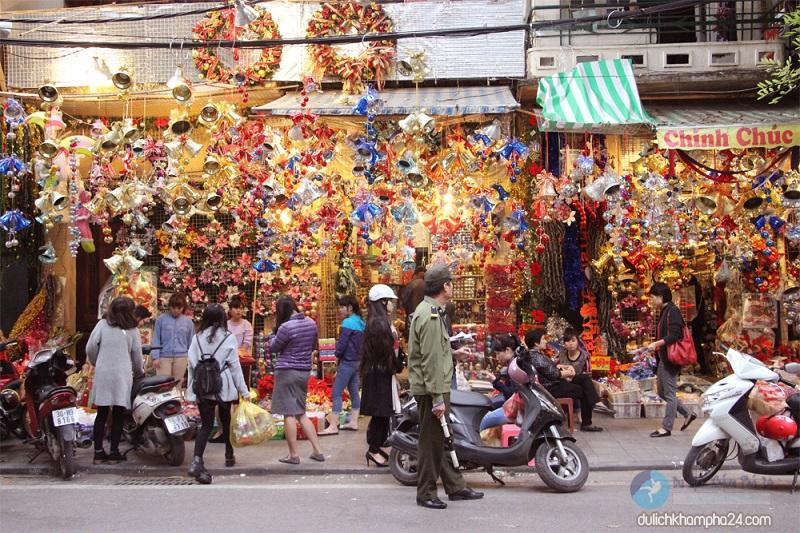
người phụ nữ đeo chiếc ba lô màu đen thì đang cầm một chiếc túi lớn màu vàng